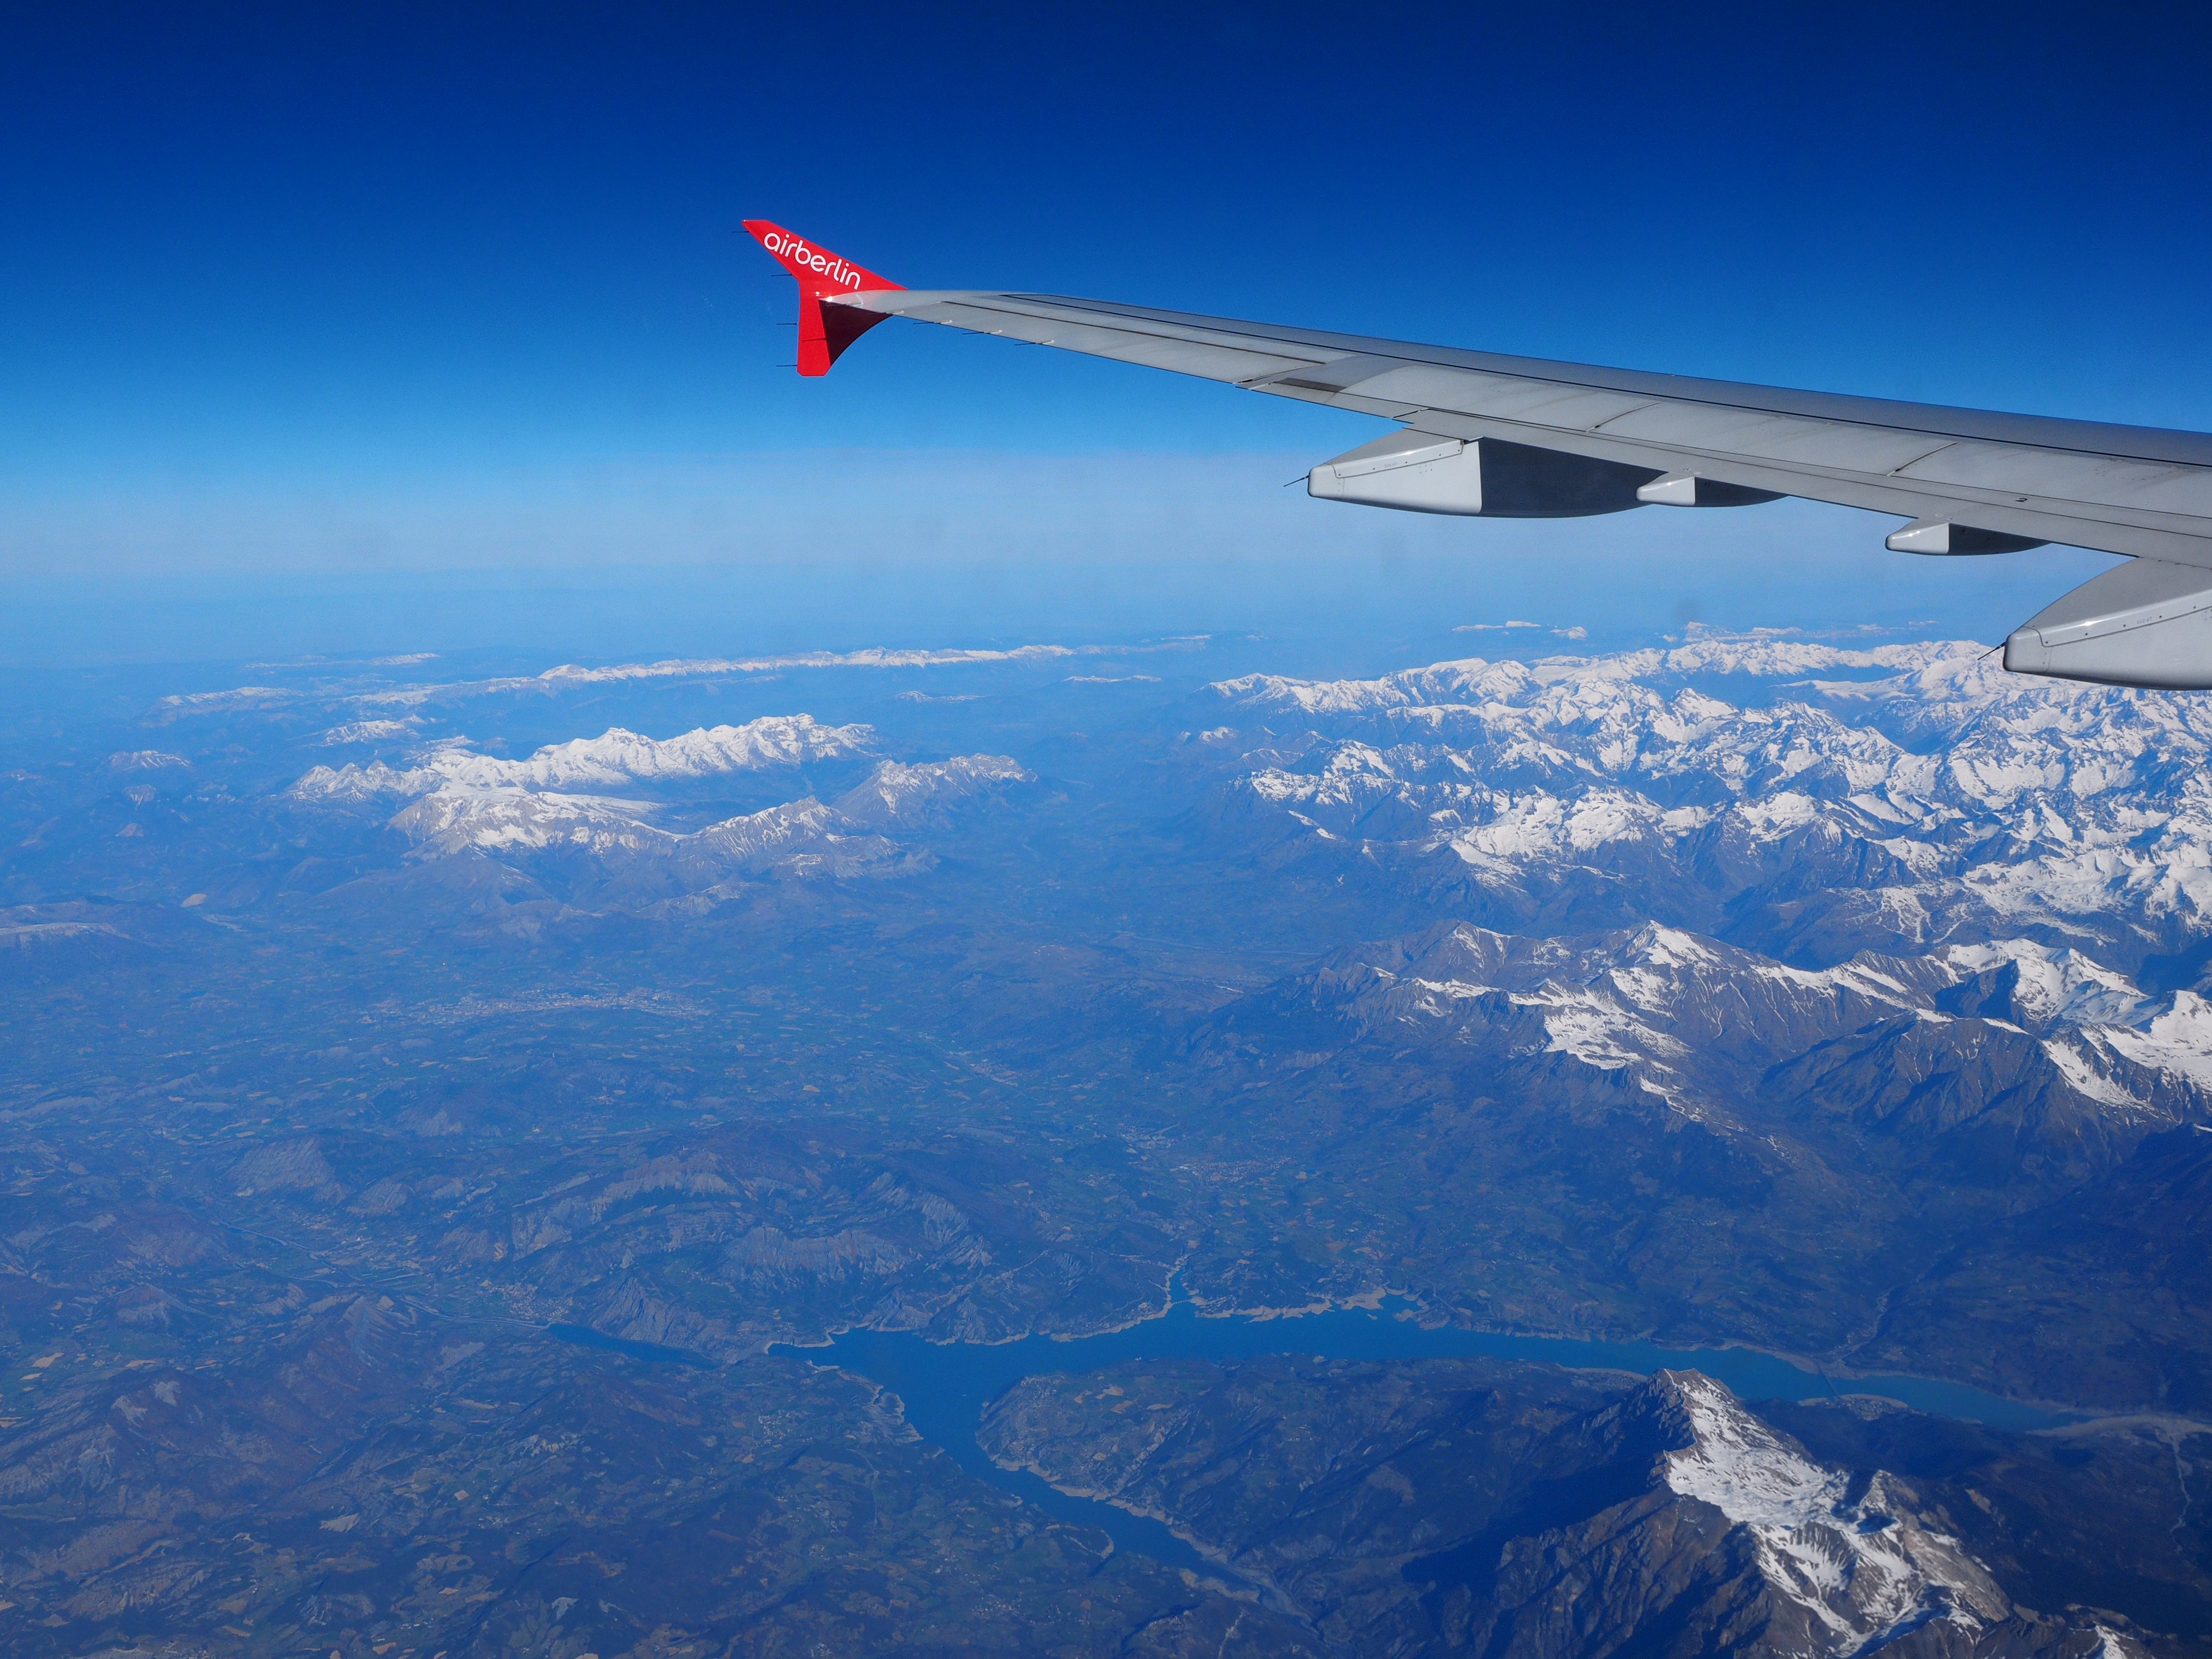
wing, sky, adventure, mountain range, fly, travel, airplane, aircraft, vehicle, aviation, flight, holiday, alpine, aerial view, gliding, mountains, winglet, berger, aircraft wing, air sports, aerial photography, hydrofoil, luftbildaufnahme, air travel, atmosphere of earth